Mazda Cosmo

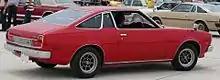
Mazda Cosmo AP fastback rear view

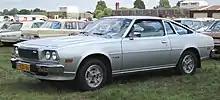
Mazda 121 fastback

The CD Cosmo/RX-5 series was positioned as a personal luxury car, with a focus on comfort and high equipment levels rather than outright sportiness. When introduced, it had a fastback bodystyle with three side windows; the one just behind the B-pillar could be wound down. Inspired by the US market, in particular the 1970s era Lincoln Continental, a notchback coupé model called the Landau appeared in early 1977. Called the Cosmo L in Japan, it included an opera window and padded vinyl roof covering. Neither body style found many international buyers; it was, however, an enormous success in Japan where over 55,000 were sold in the first year alone. This new model competed with the Toyota Crown, Nissan Cedric, Nissan Gloria, and the Mitsubishi Galant Lambda coupés newly introduced to Japan.